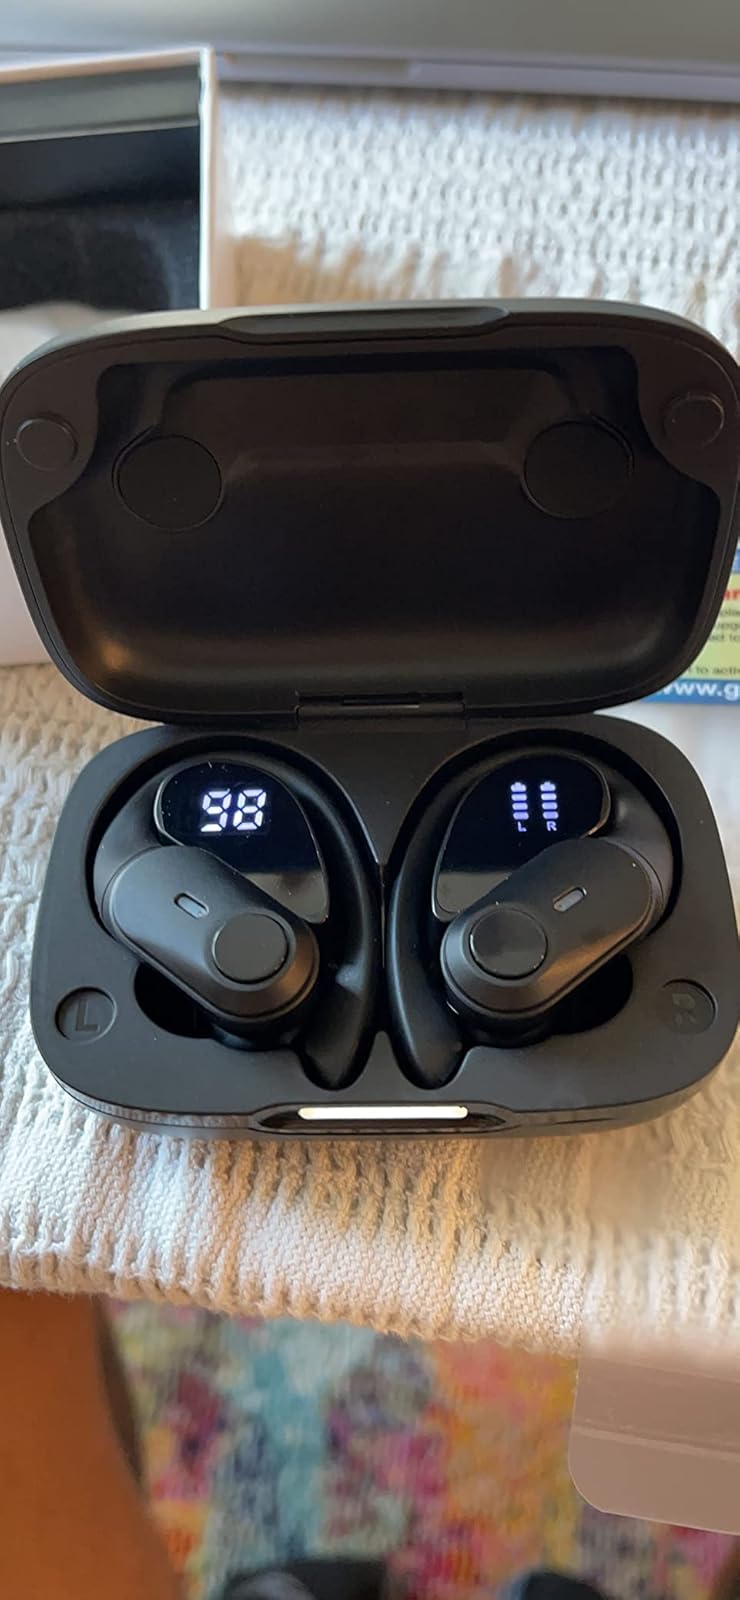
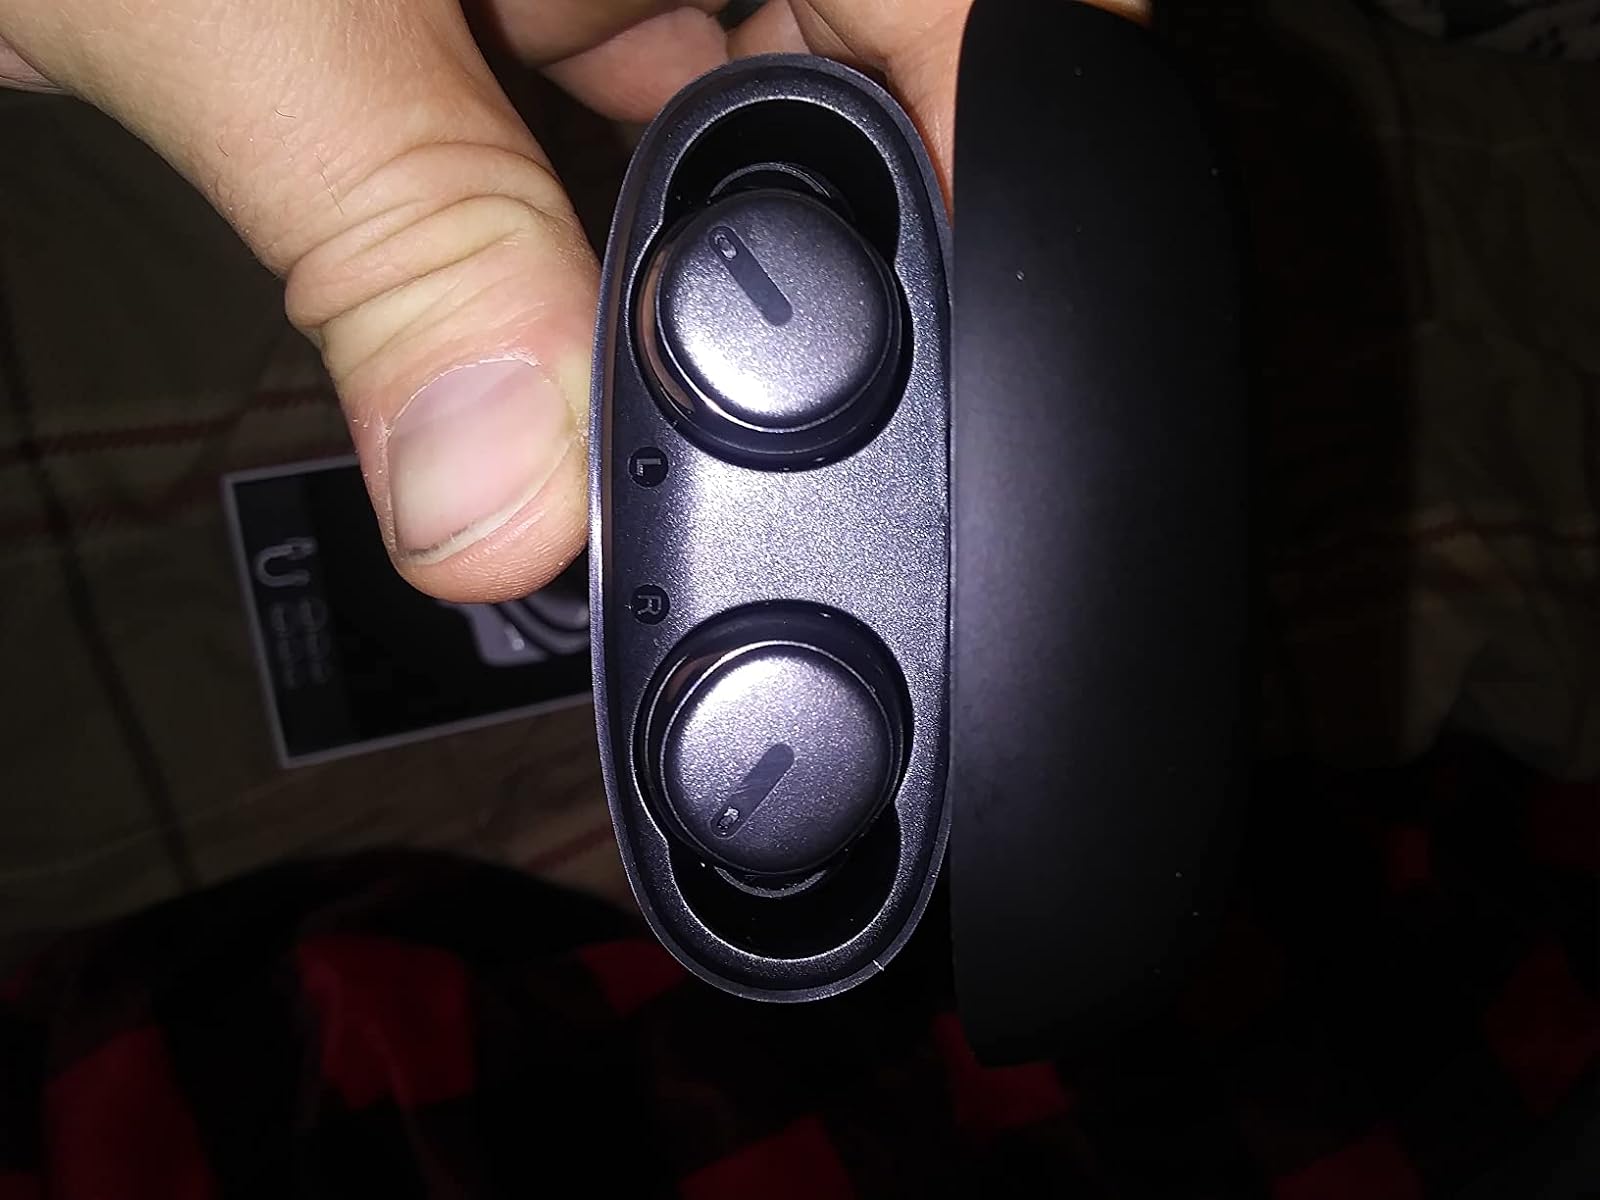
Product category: earbuds
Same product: no